Leopard 1

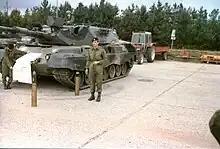
Leopard 1 DK

In 1974, the Australian government confirmed the purchase of the Leopard, with a total of 101 vehicles being acquired, consisting of 90 MBTs, five Bridgelayers and six ARVs. Two more ARVs were purchased later. The first Leopards arrived in Australia from West Germany in 1976, ending a selection and trial process against the US M60 series that started in 1971, when the army decided it needed a replacement for its British Centurions, which had served since 1952 and had been deployed during the Vietnam War.